Iberian Peninsula

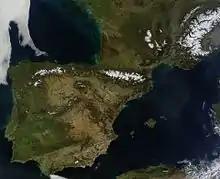
The Iberian Peninsula and Southern France, satellite photo on a cloudless day in March 2014

The 17th century has been largely considered as a very negative period for the Iberian economies, seen as a time of recession, crisis or even decline, the urban dynamism chiefly moving to Northern Europe. A dismantling of the inner city network in the Castilian plateau took place during this period (with a parallel accumulation of economic activity in the capital, Madrid), with only New Castile resisting recession in the interior. Regarding the Atlantic façade of Castile, aside from the severing of trade with Northern Europe, inter-regional trade with other regions in the Iberian Peninsula also suffered to some extent. In Aragon, suffering from similar problems than Castile, the expelling of the Moriscos in 1609 in the Kingdom of Valencia aggravated the recession. Silk turned from a domestic industry into a raw commodity to be exported. However, the crisis was uneven (affecting longer the centre of the peninsula), as both Portugal and the Mediterranean coastline recovered in the later part of the century by fuelling a sustained growth.